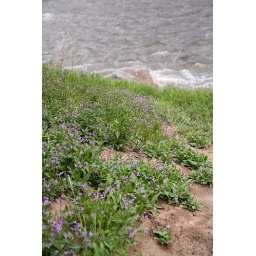
flower by river